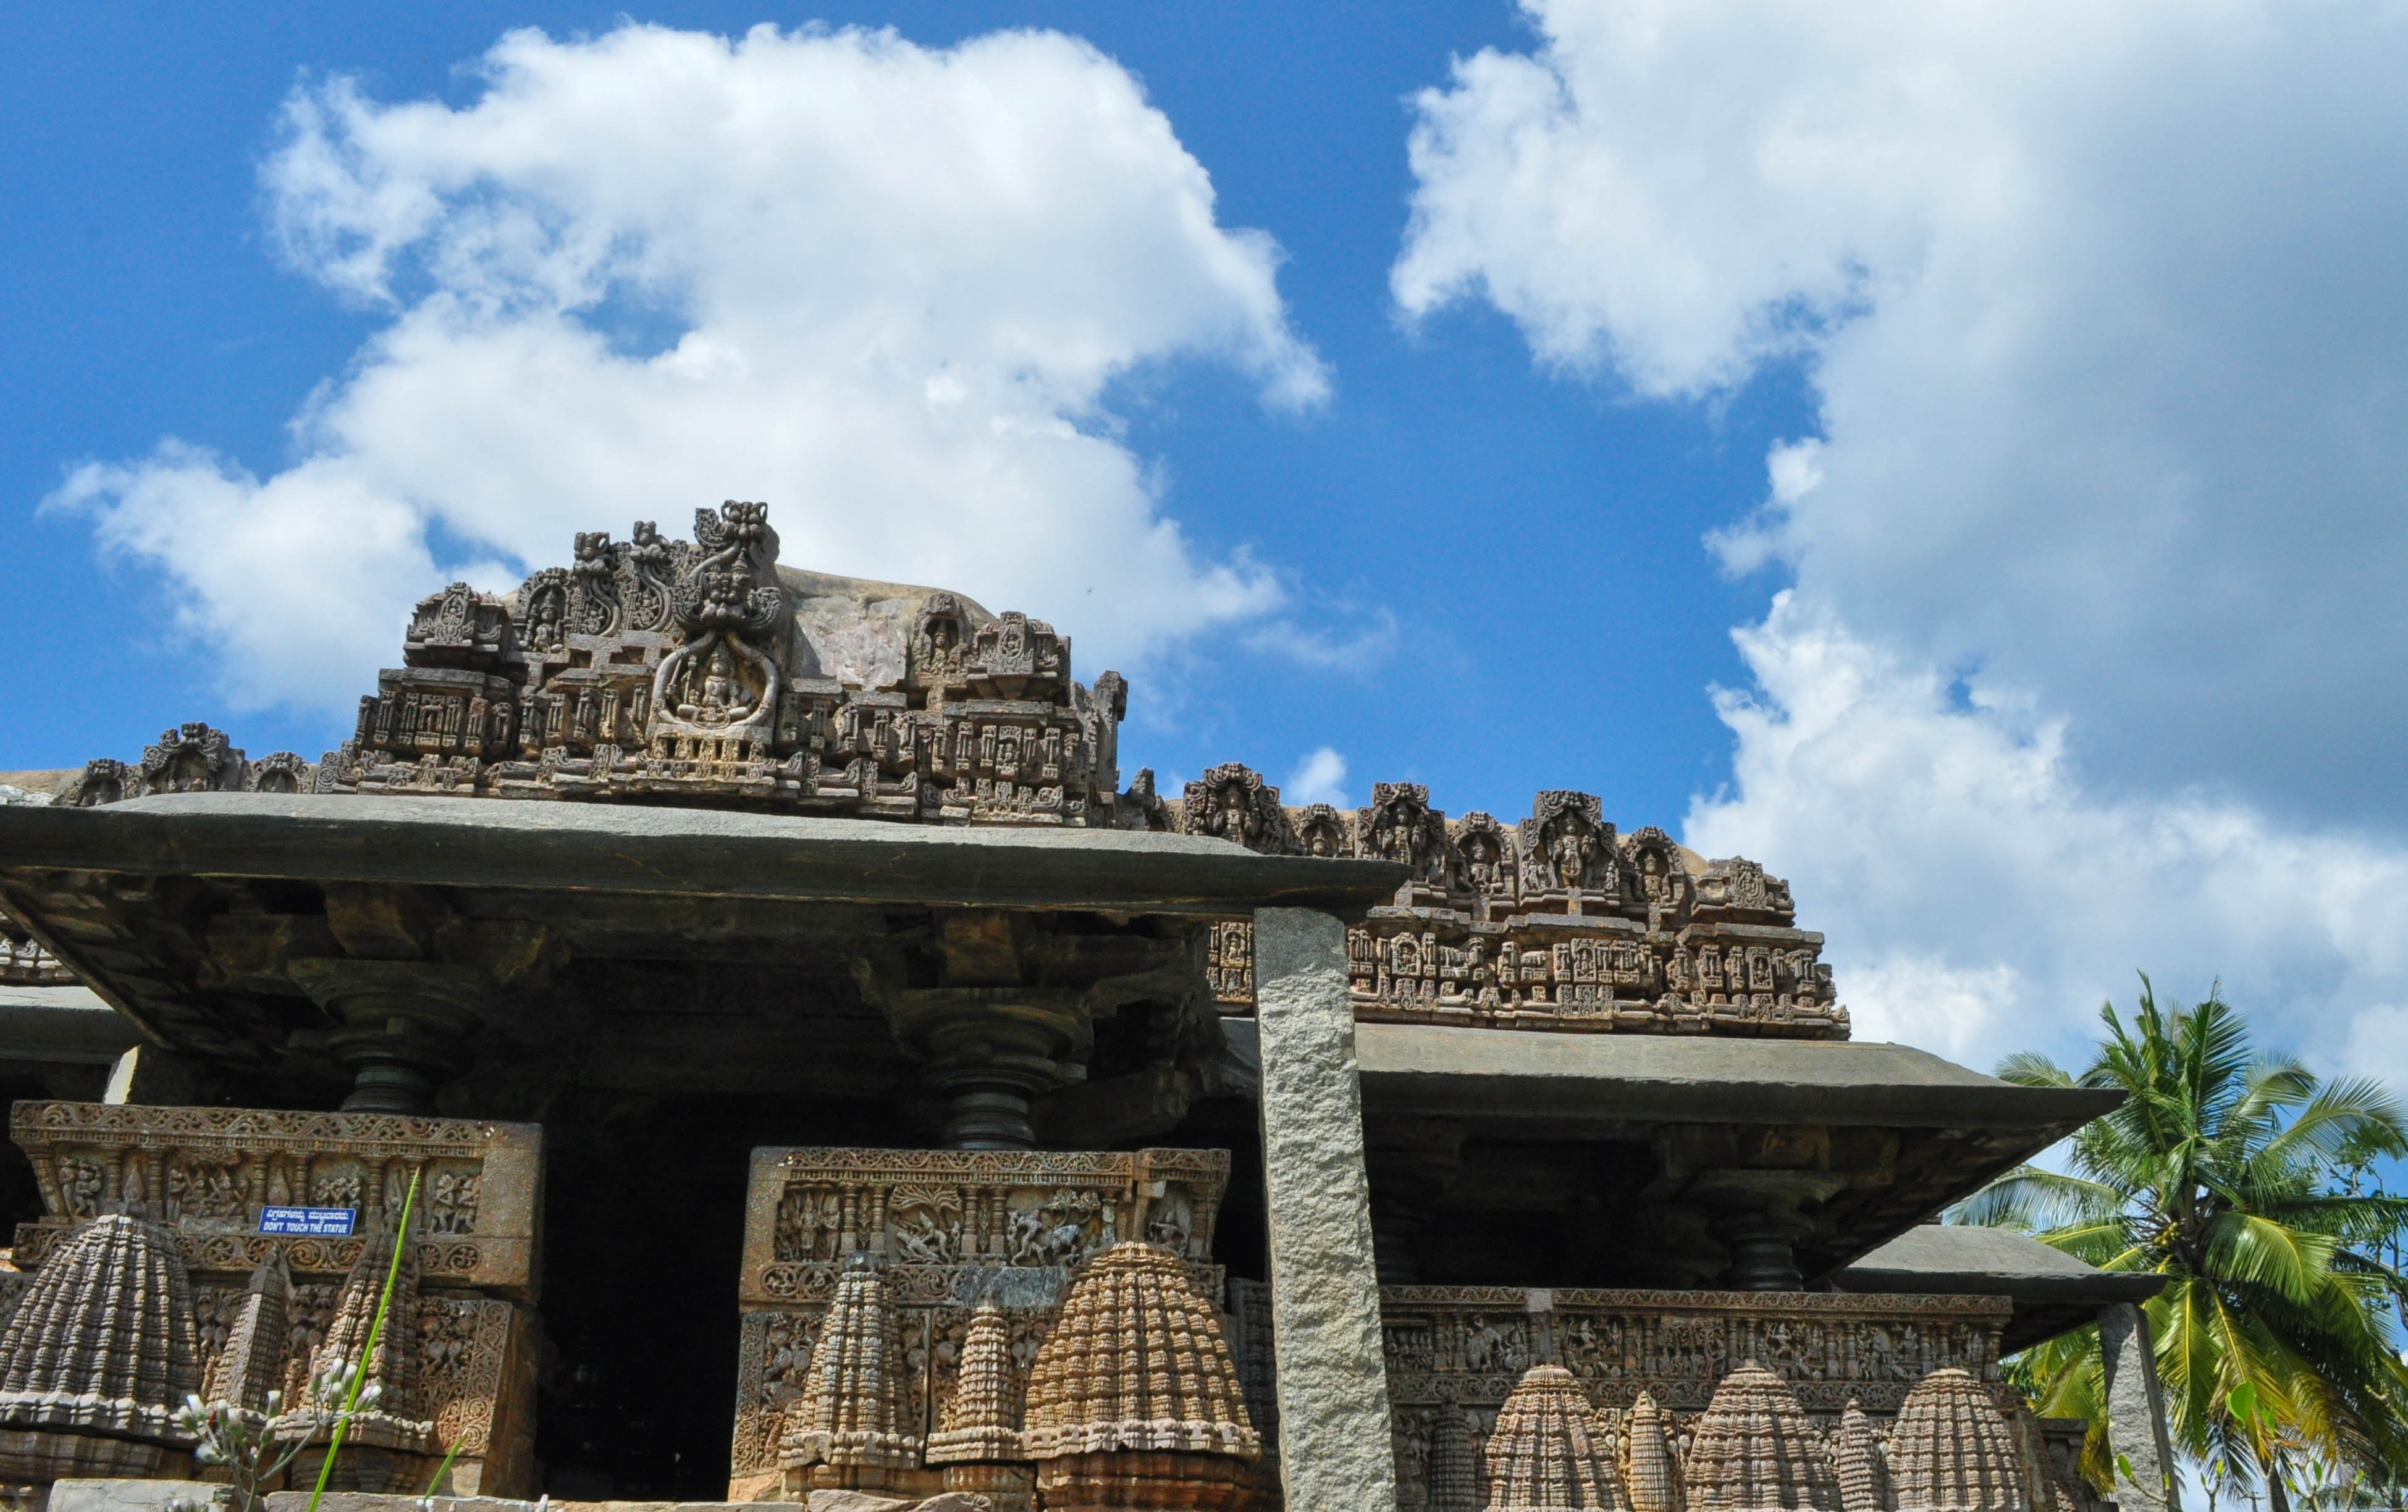
architecture, sky, white, building, palace, monument, vacation, travel, asian, environment, fluffy, scenic, peaceful, natural, ancient, landmark, blue, exterior, historic, tourism, place of worship, spiritual, trees, coconut, religious, structures, clouds, temple, ruins, sculptures, sacred, palms, cultures, temples, indian, masonry, hinduism, archaeological site, stone walls, worshipping, hindu temple, historic site, ancient history, maya civilization